W leju po bombie

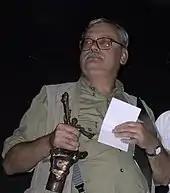
Andrzej Sapkowski, with the Janusz A. Zajdel Award at the Polcon 2003

The short story was originally written for a never-published "anti-klerykal" anthology with an unspecified title, proposed in 1992. It was first published in the "Fenix" magazine in 1993 and, in the same year, a shortened version appeared in "Magazyn Wileński". In 1997, it was reprinted in the zine "Czerwony Karzeł" by the and in the zine "Fahrenheit". A year later, it was published in the Białystok magazine "Kartki". Fom at least 2002, the story has been available on Andrzej Sapkowski's official website ("Sapkowski Zone").